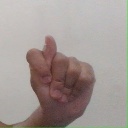
अक्षर: ट